Claw

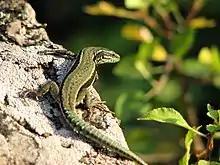
Using its claws for anchoring, a green lizard basks.

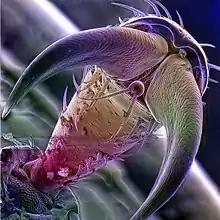
A beetle's chelae under a scanning electron microscope

Most reptiles have well-developed claws. Most lizards have toes ending in stout claws. In snakes, feet and claws are absent, but in many boids such as "Boa constrictor", remnants of highly reduced hind-limbs emerge with a single claw as "spurs" on each side of the anal opening.